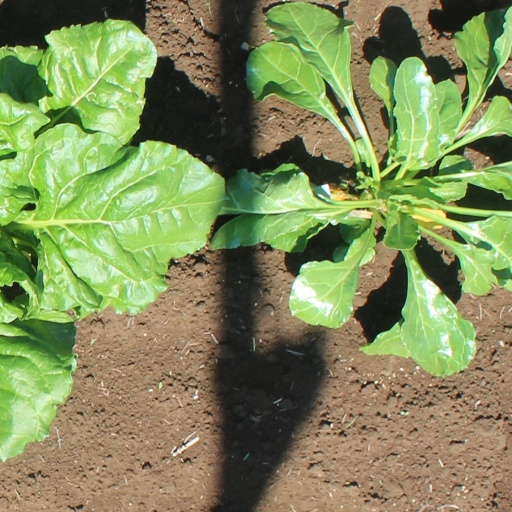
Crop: sugar beet